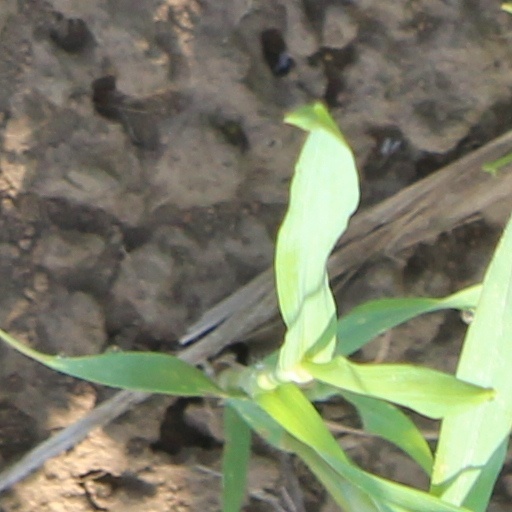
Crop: wheat